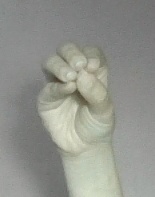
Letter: ha